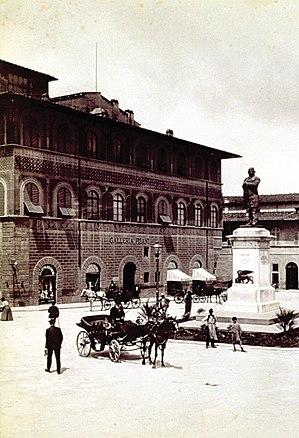
La place Ognissanti et l'Institut français de Florence (Palazzo Lenzi) en 1912
L'Institut français de Florence est un établissement situé Palazzo Lenzi dans le centre historique de Florence dont la mission est d'entretenir des relations culturelles et linguistiques entre la France et l'Italie. Fondé en 1907, il est le plus ancien des instituts français dans le monde. Intégré au réseau culturel de la diplomatie française en Italie et dépendant du ministère des Affaires étrangères français, il a pour nom officiel Institut français Firenze depuis 2012.